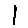
Label: 1